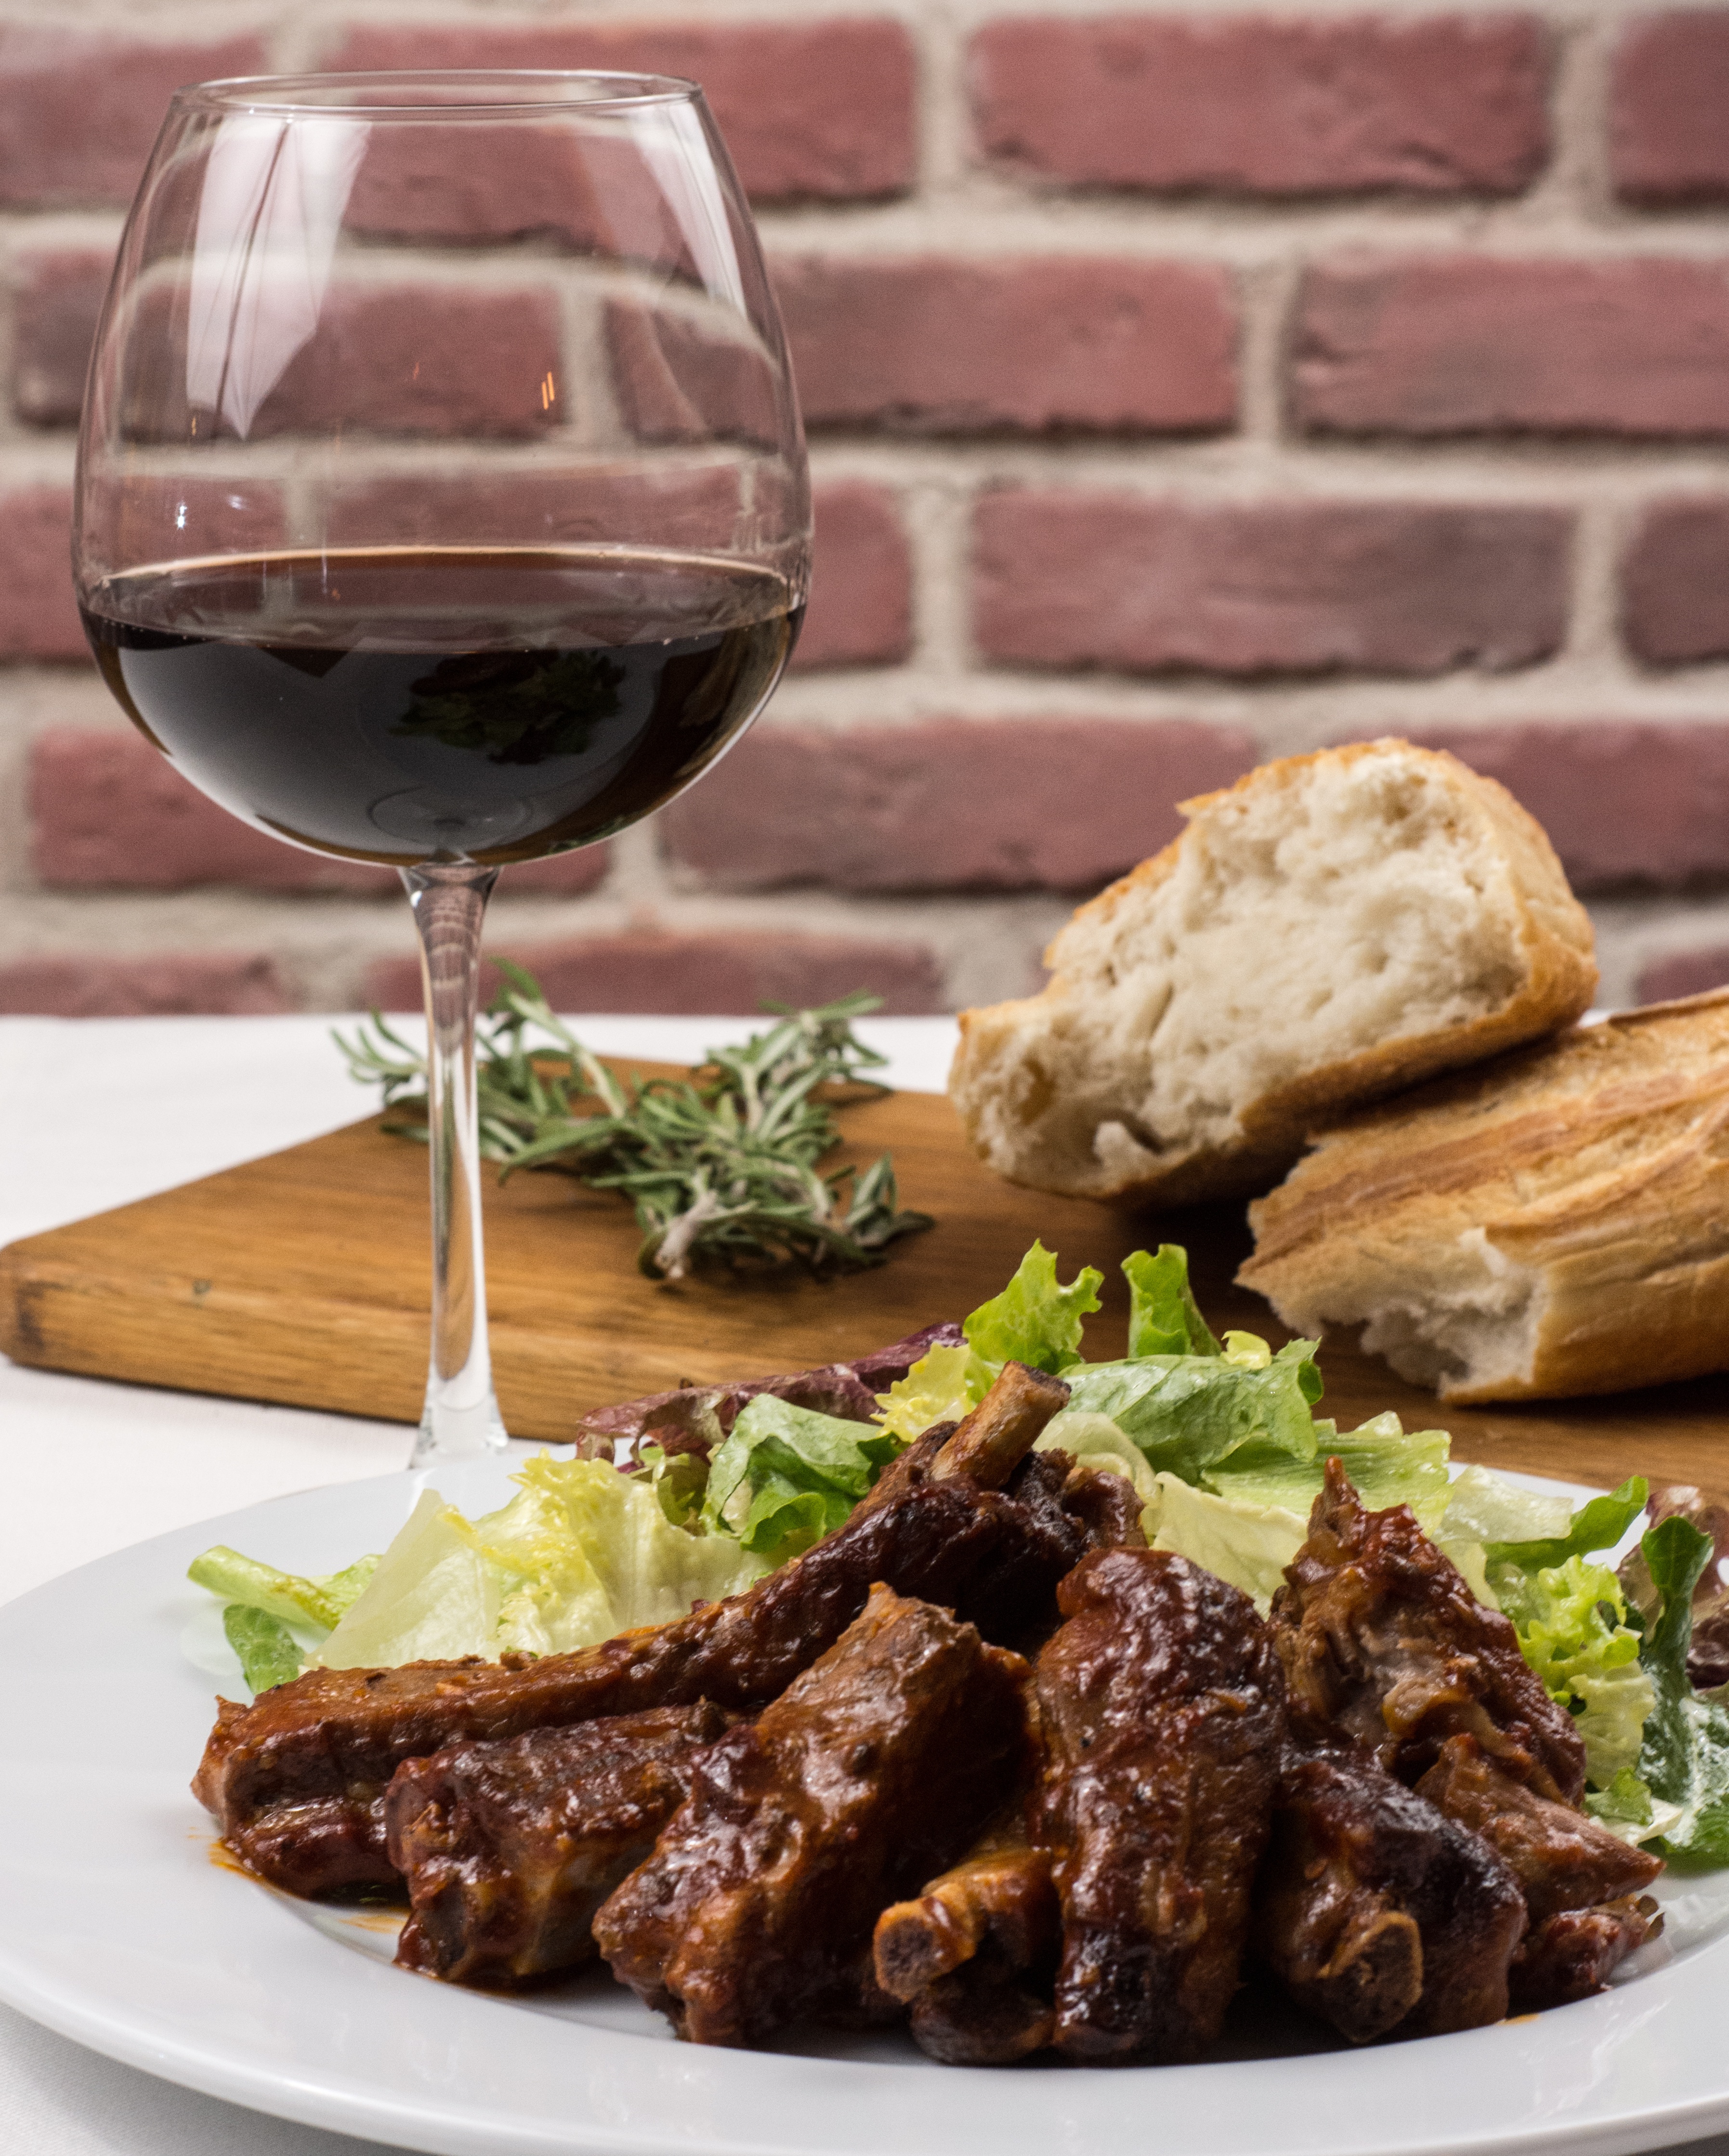
restaurant, roast, dish, meal, food, cooking, produce, plate, fresh, bbq, meat, lunch, barbecue, pork, cuisine, beef, delicious, steak, grill, baked, cooked, american, dinner, tasty, grilled, roasted, grilling, pork ribs